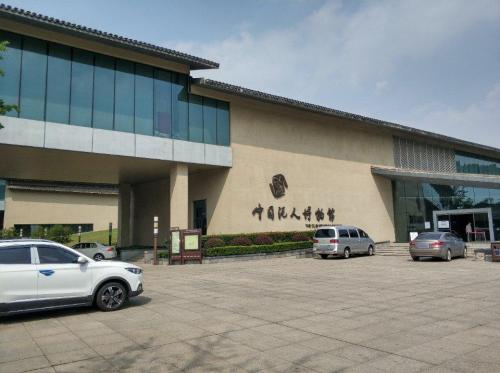
地标名称：中国泥人博物馆
所在城市：无锡市·梁溪区